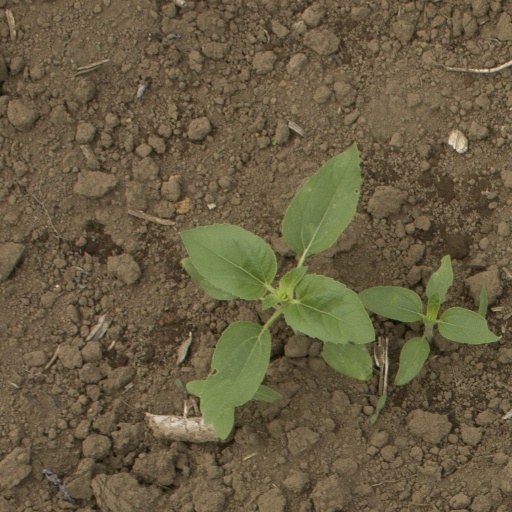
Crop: Jerusalem artichoke